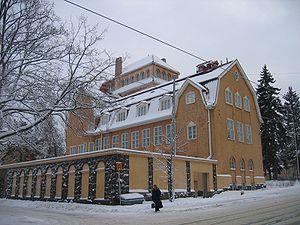
La Maison de retraite de Munkkiniemi de nos jours Centre de développement Haus est un bâtiment situé dans le quartier de Munkkiniemi à Helsinki en Finlande.
Gottlieb Eliel Saarinen, né le 20 août 1873 à Rantasalmi, Finlande et mort le 1ᵉʳ juillet 1950 à Cranbrook, Michigan, États-Unis, est un architecte finlandais célèbre pour ses constructions de style Art nouveau au début du XXᵉ siècle.
Munkkiniemi est un quartier et un district de l'ouest d'Helsinki, la capitale finlandaise.